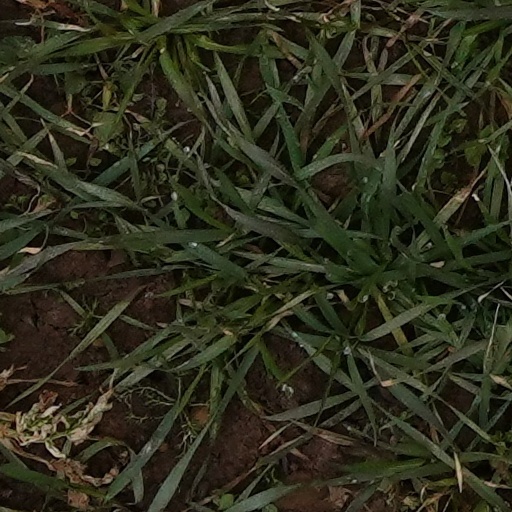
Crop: wheat